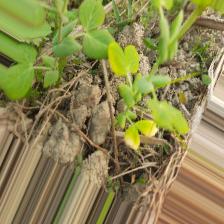
Label: Ascochyta blight